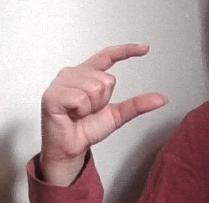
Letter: dal